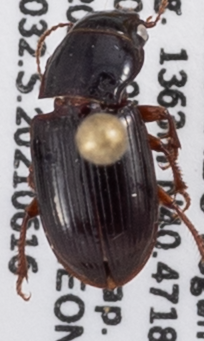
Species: Cratacanthus dubius
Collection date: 2021-06-16 04:00:00
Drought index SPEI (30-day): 0.022
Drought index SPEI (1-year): -0.17
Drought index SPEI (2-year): -0.572